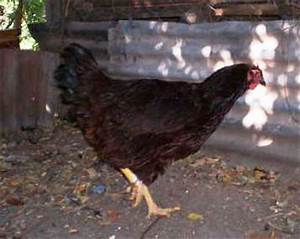
Label: chicken